Lily Cole

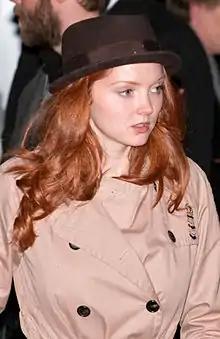
Cole in Berlin, 2009

Cole has appeared in advertising campaigns for Chanel, Christian Lacroix, Hermès, Longchamp, Cacharel, Topshop and Anna Sui cosmetics, as well as being the face for Moschino's perfume "I Love Love". In September 2007, Cole was announced as the follow-up model for Accessorize, taking the place of Claudia Schiffer, also designing a line of handbags for the collection.